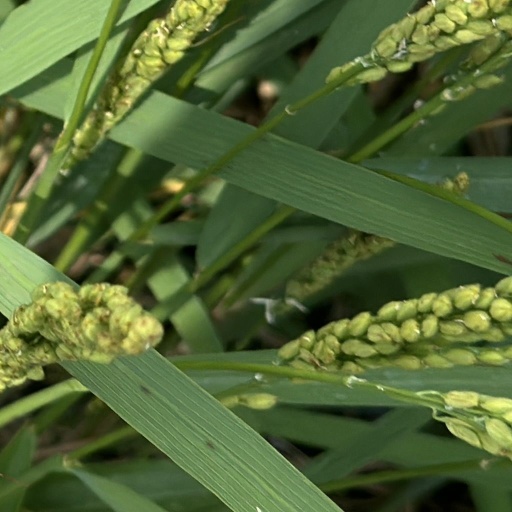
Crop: rice